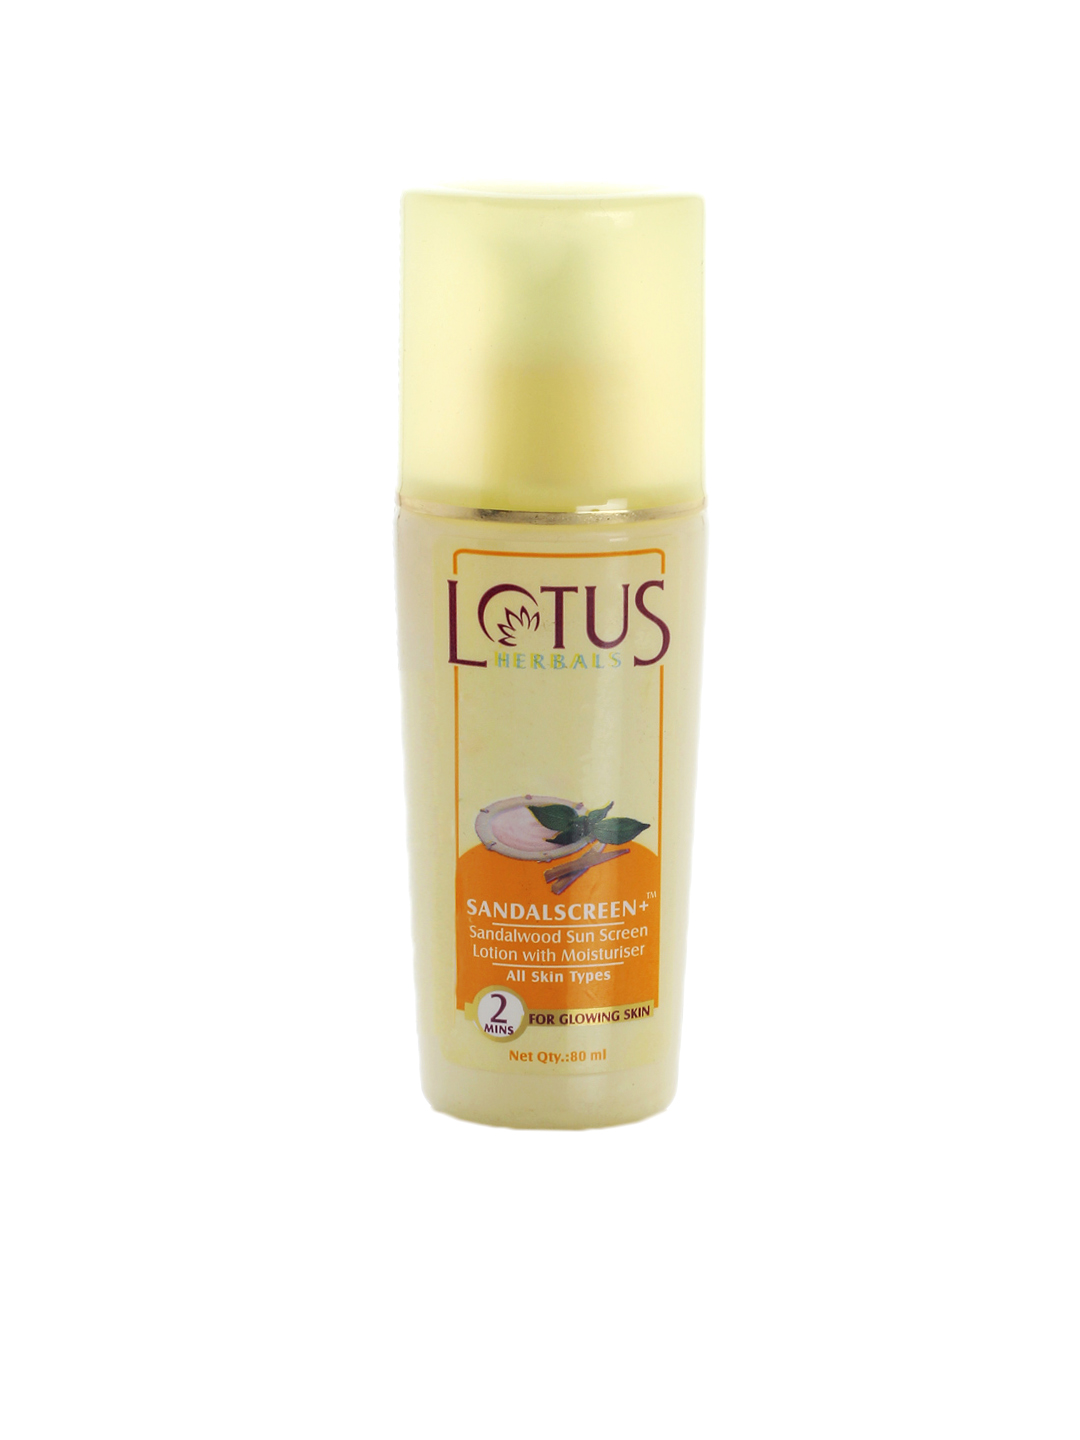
Lotus Herbals Sandalwood Sun Screen
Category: Personal Care / Skin / Face Moisturisers
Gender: Women
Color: White
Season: Spring 2017
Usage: Casual